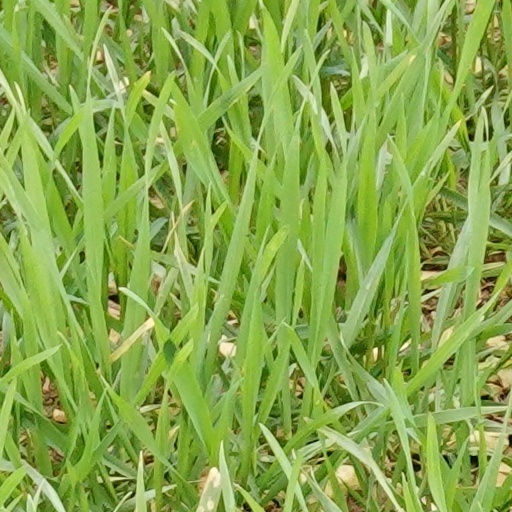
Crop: wheat